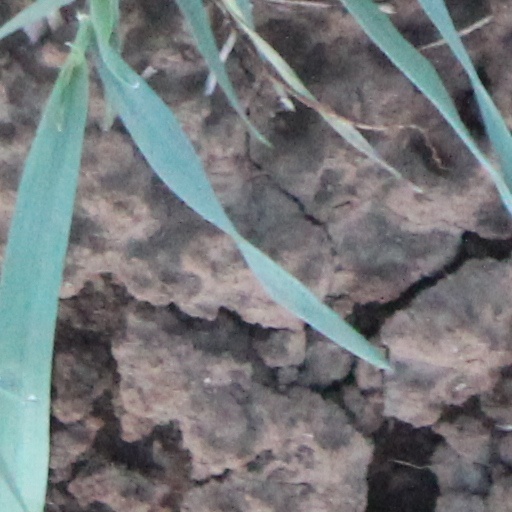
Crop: wheat